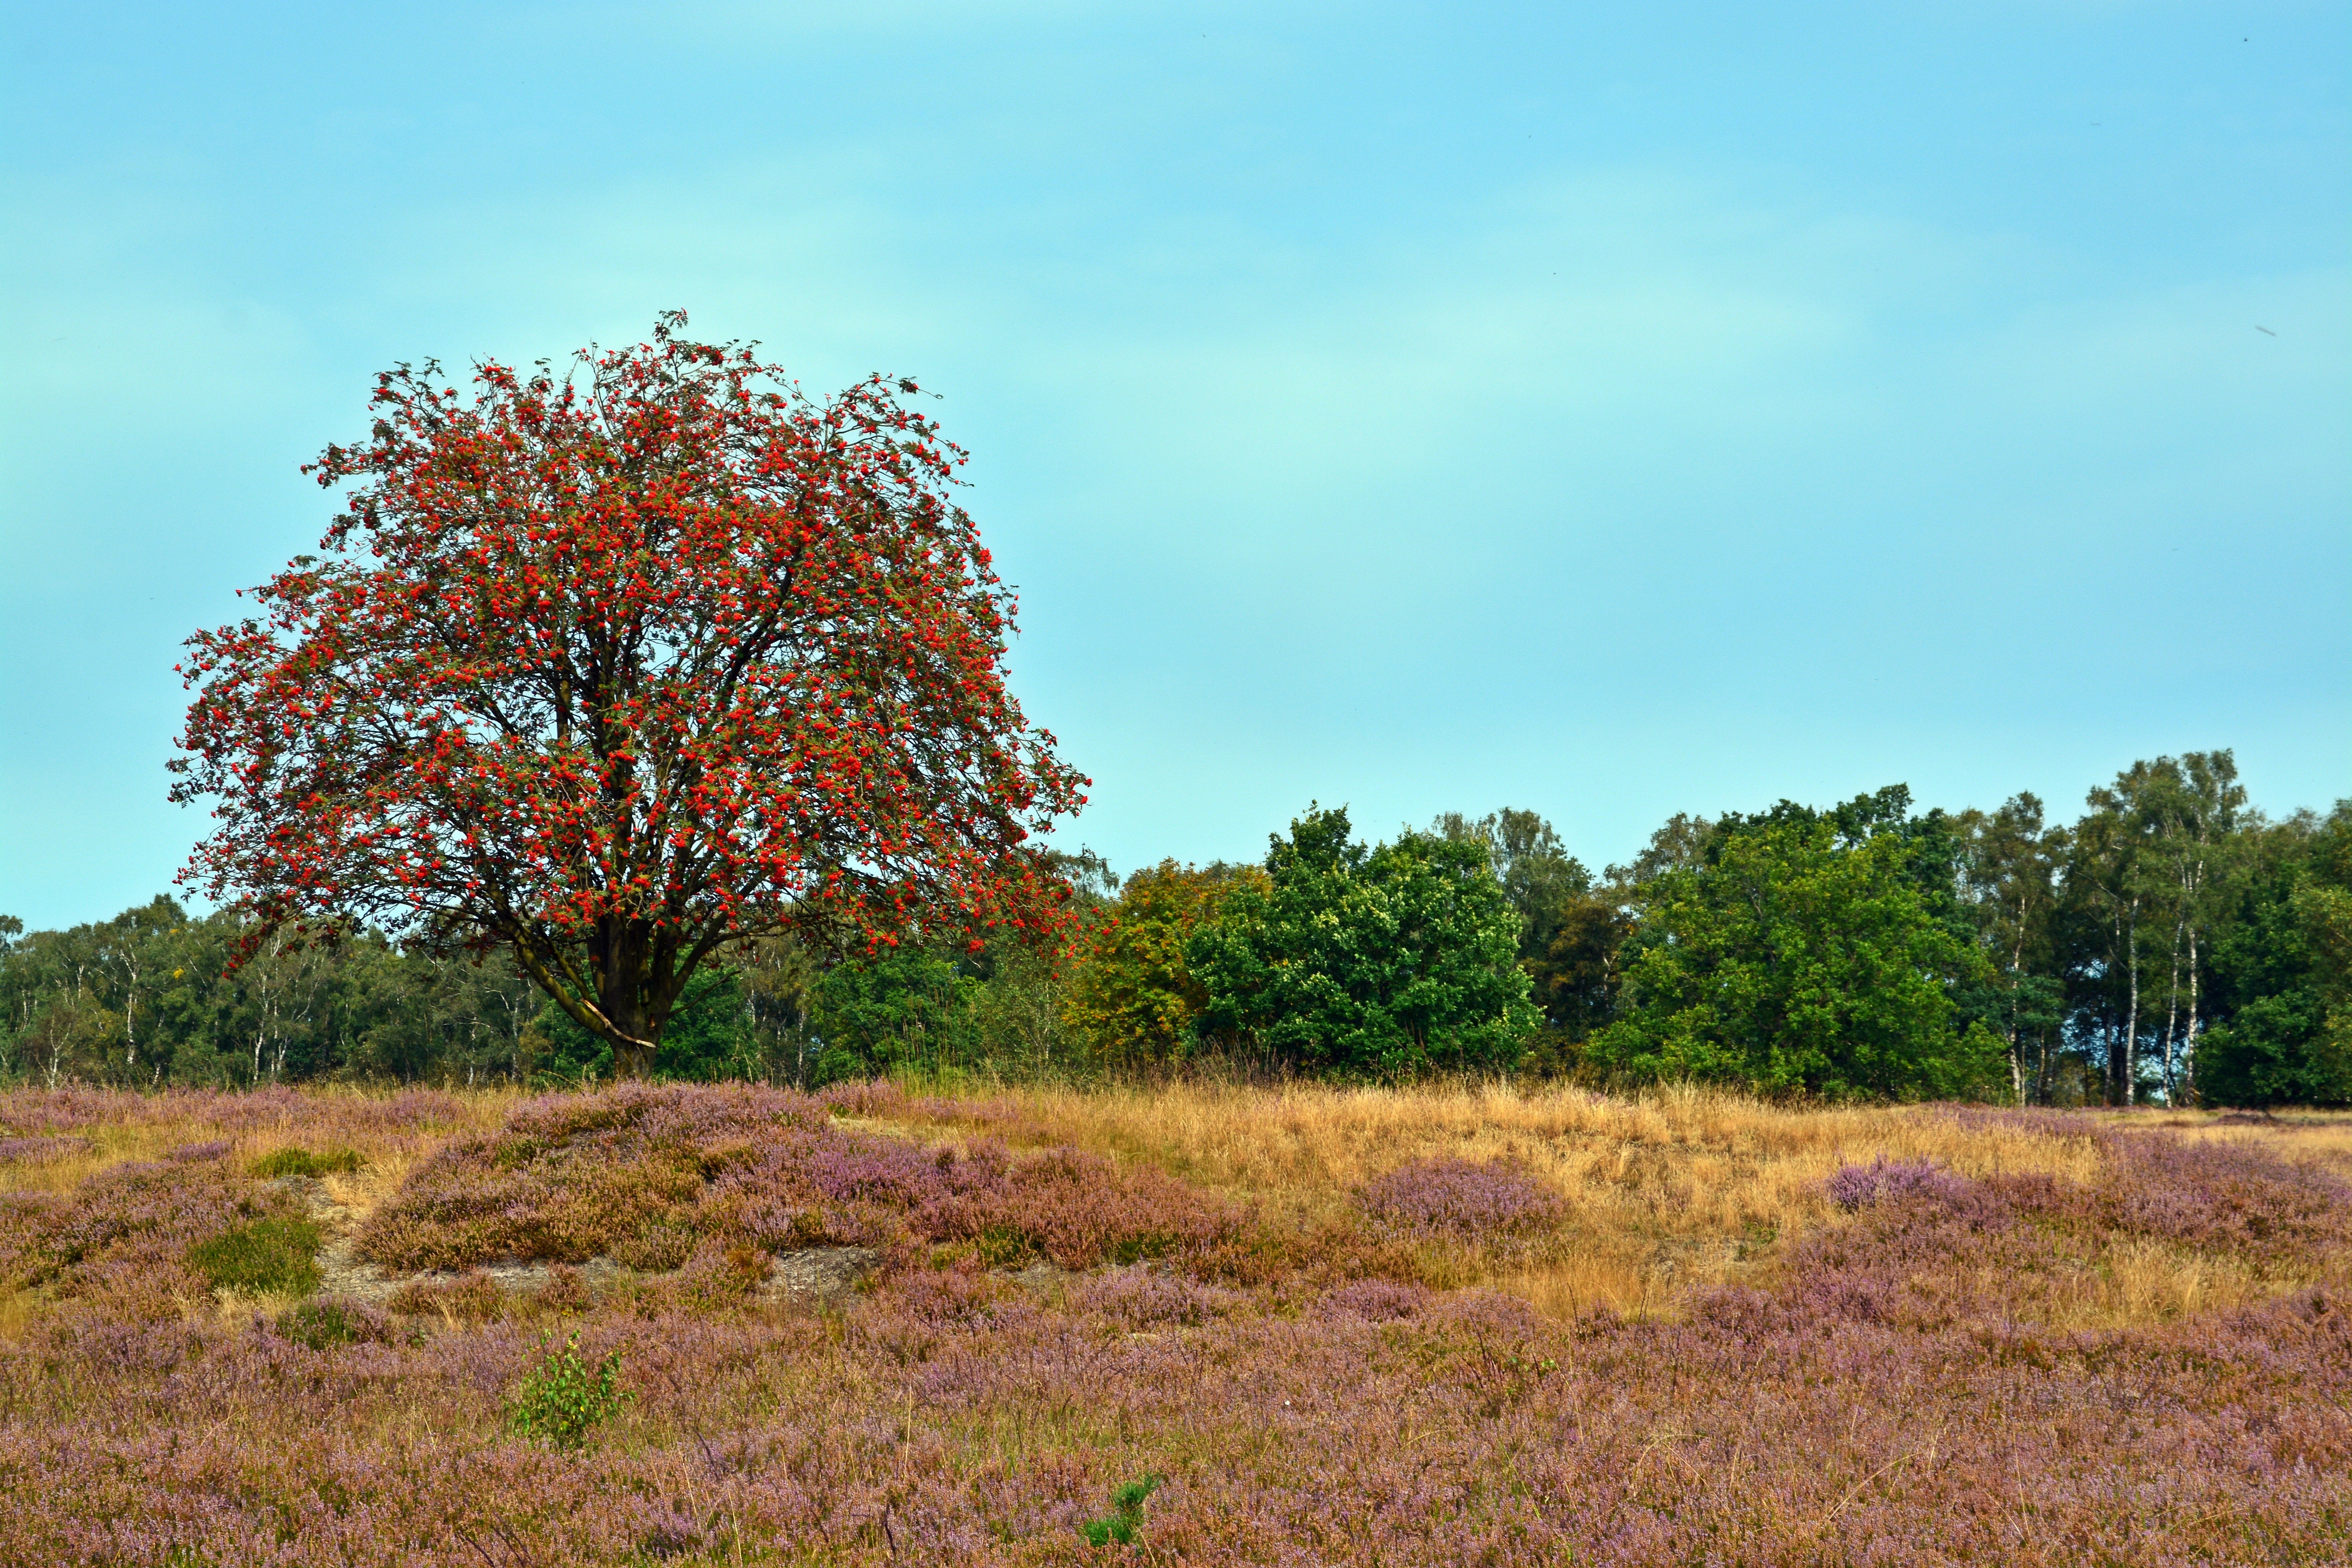
tree, nature, forest, grass, plant, hiking, trail, bench, field, meadow, prairie, leaf, hill, pasture, autumn, season, savanna, grassland, deciduous, woodland, habitat, ecosystem, heather, heide, rural area, heathland, nature reserve, flowering plant, l neburg heath, biome, natural environment, woody plant, land plant, land lot